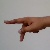
The image shows a hand gesture representing the letter 'P' in Indian Sign Language.